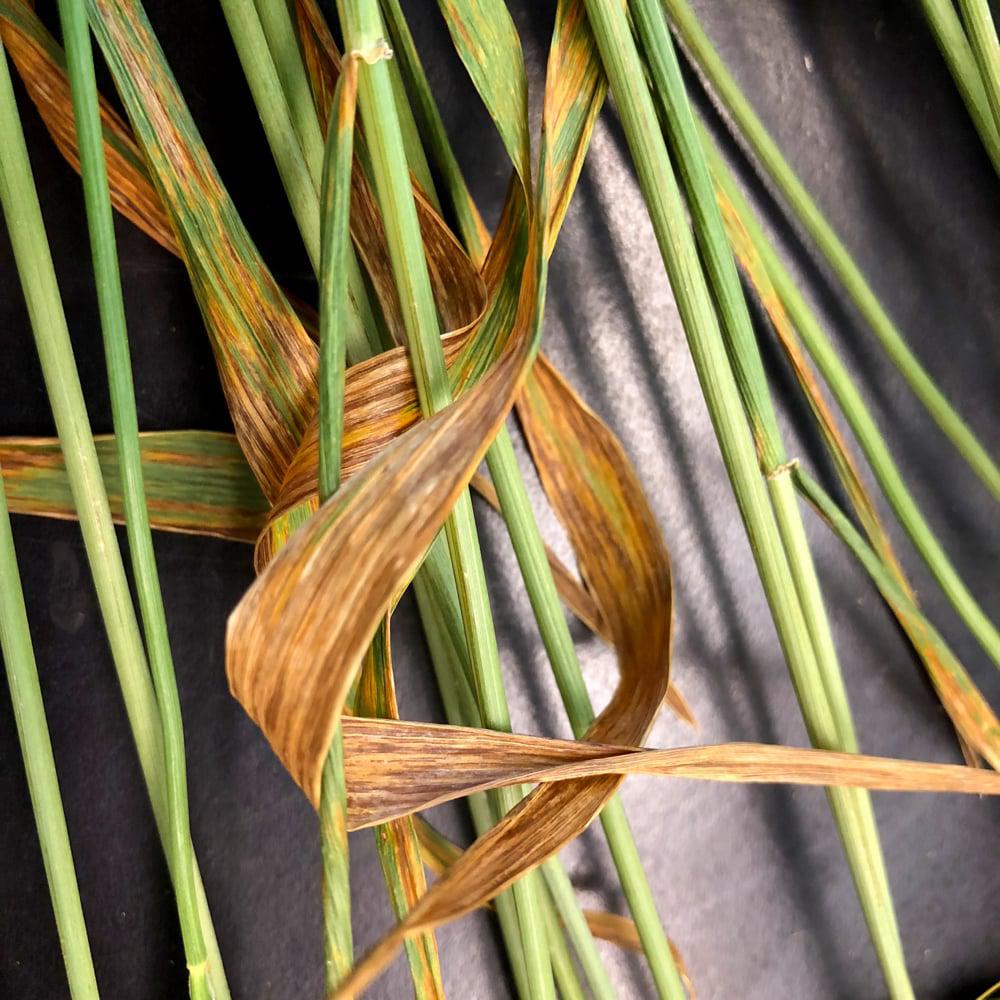
Plant: Wheat
Disease: wheat bacterial leaf streak (black chaff)